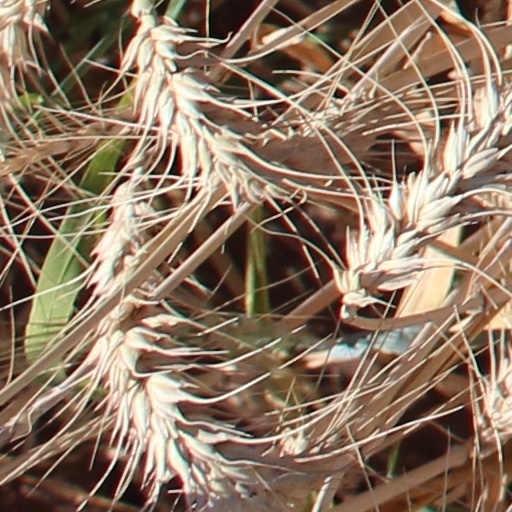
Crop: wheat